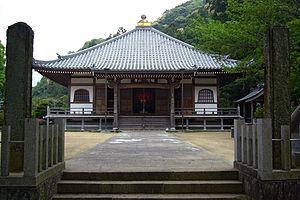
Les sites sacrés et chemins de pèlerinage dans les monts Kii sont situés dans les forêts des monts Kii au Japon, correspondant à la région de Kumano, ou aux préfectures de Wakayama, Nara et Mie de la péninsule de Kii, dans le parc national de Yoshino-Kumano. Trois sites sacrés du shintoïsme et du bouddhisme, Yoshino, Omine y compris le mont Hakkyō, et Kumano Sanzan, ainsi que Kōyasan, sont reliés par des chemins de pèlerinage aux anciennes capitales de Nara et Kyoto.